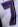
Number: 7